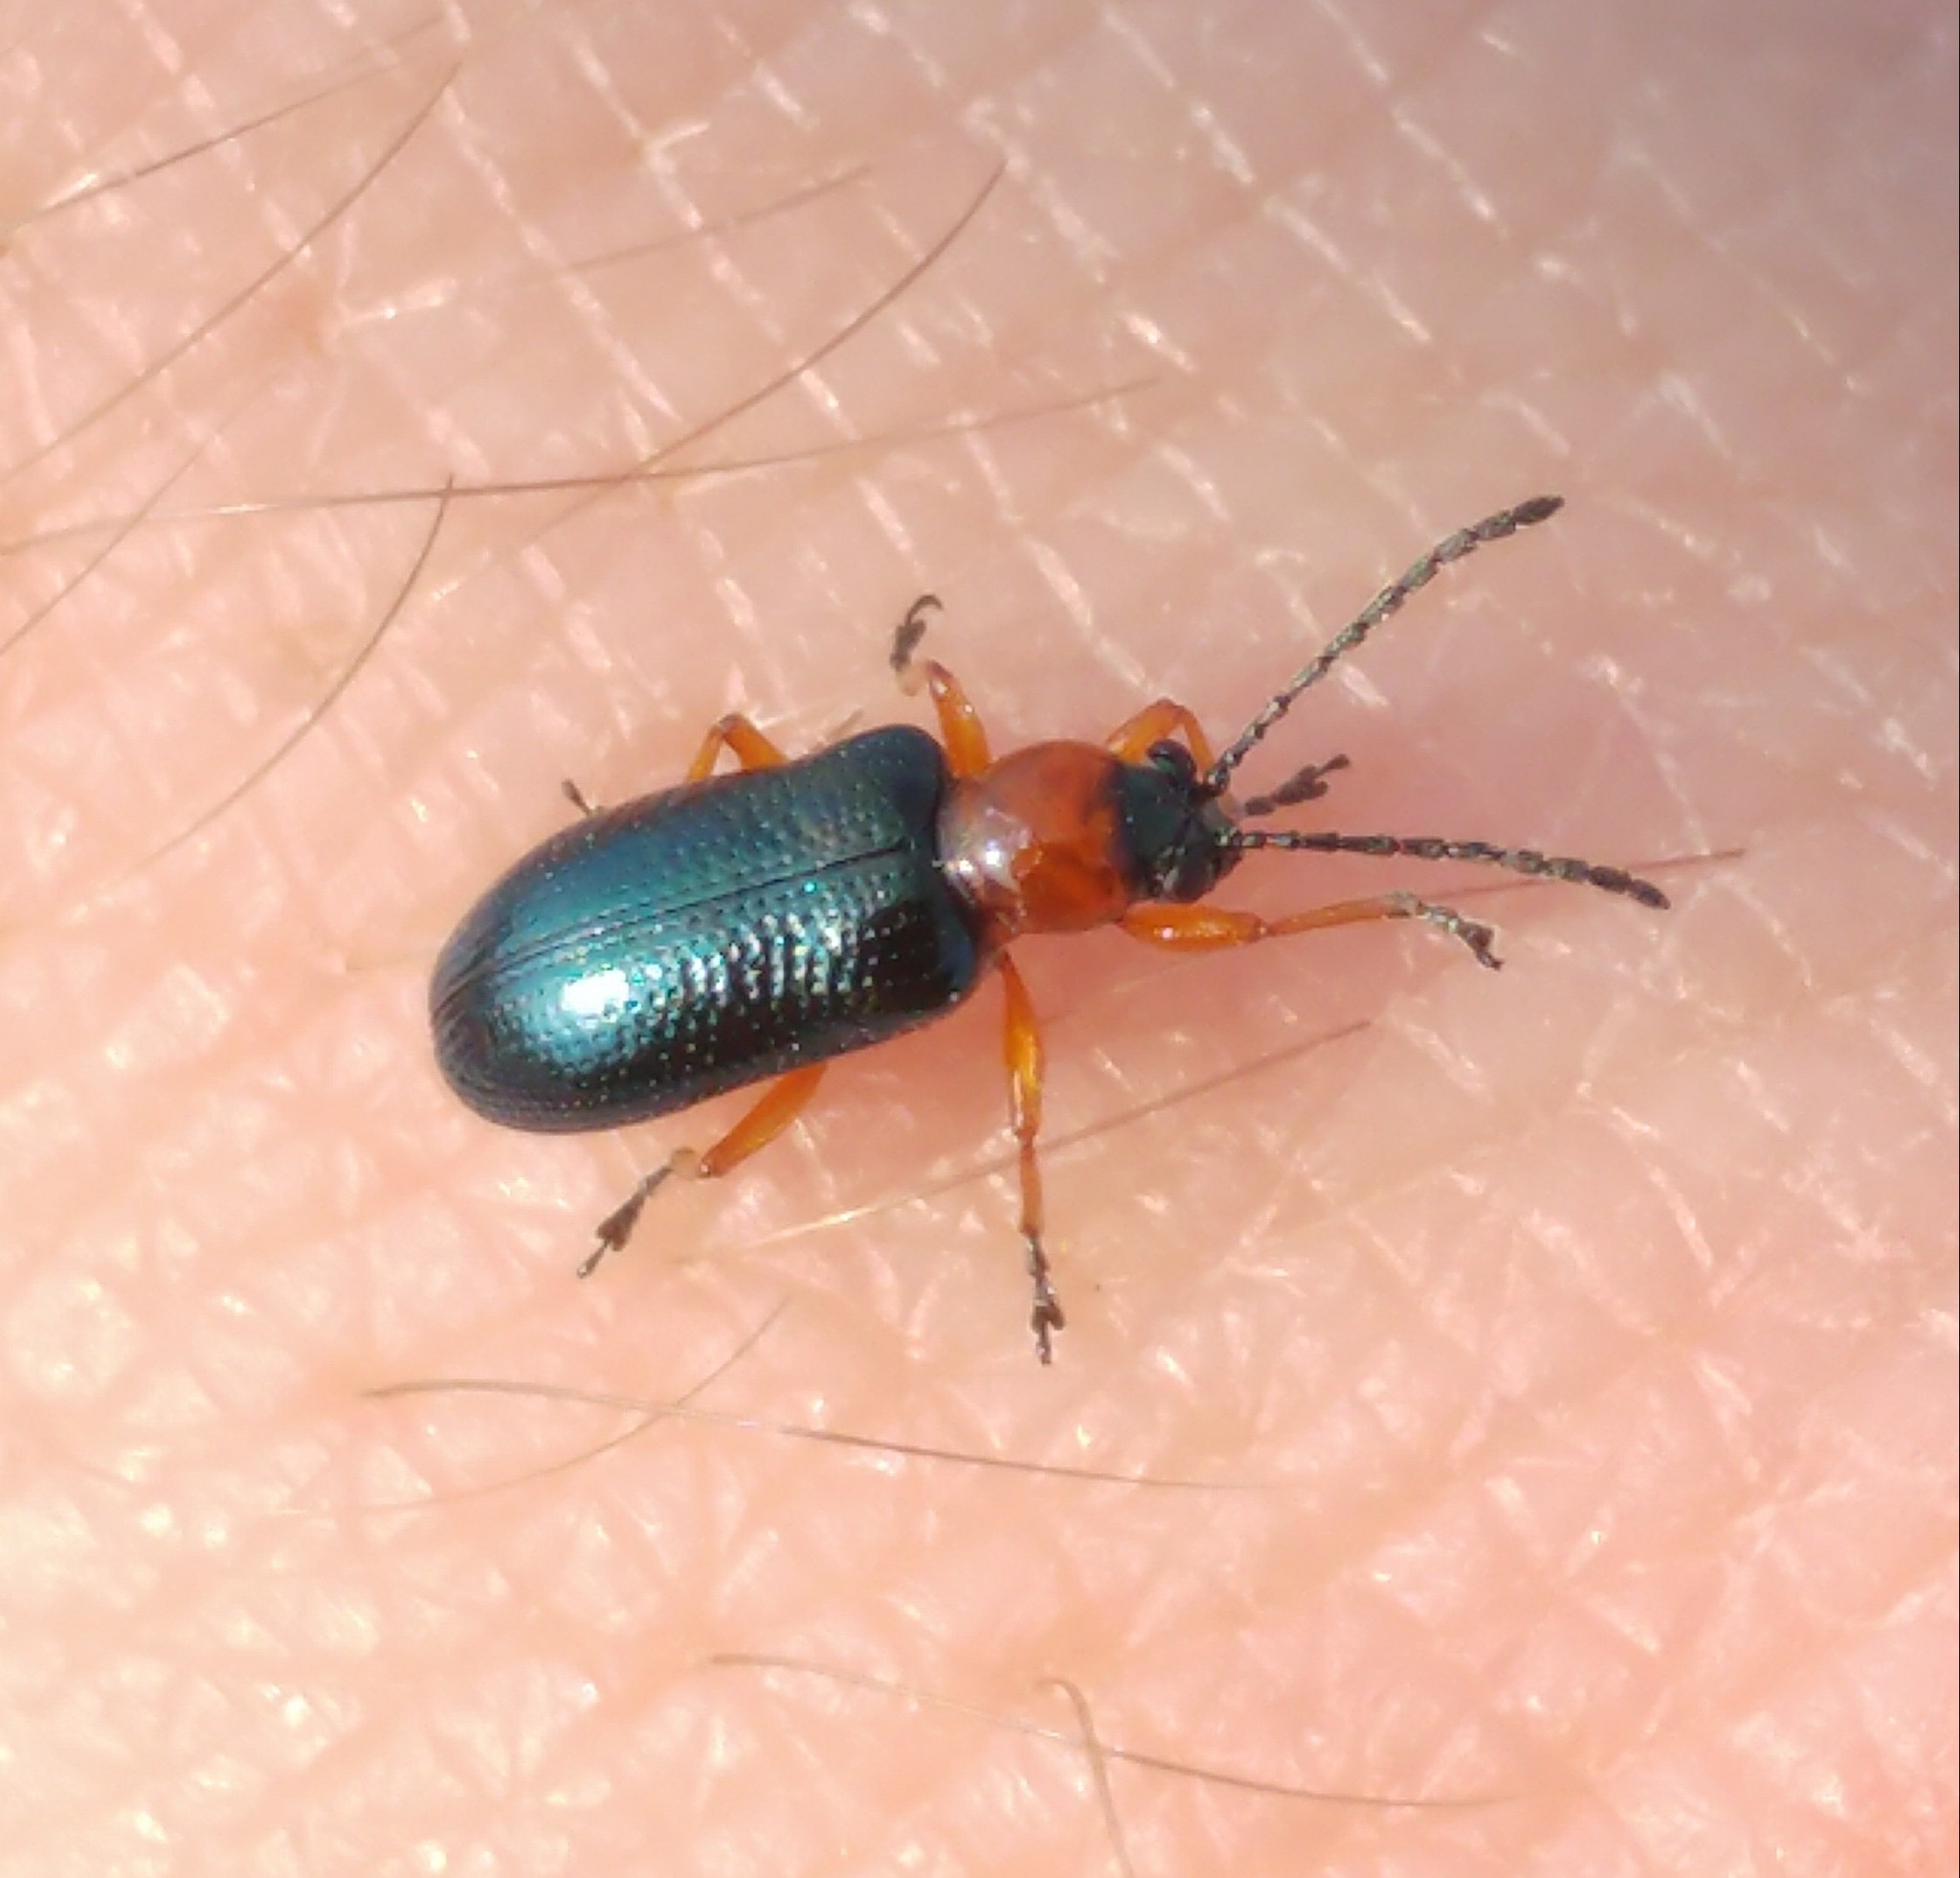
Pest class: cereal_leaf_beetle